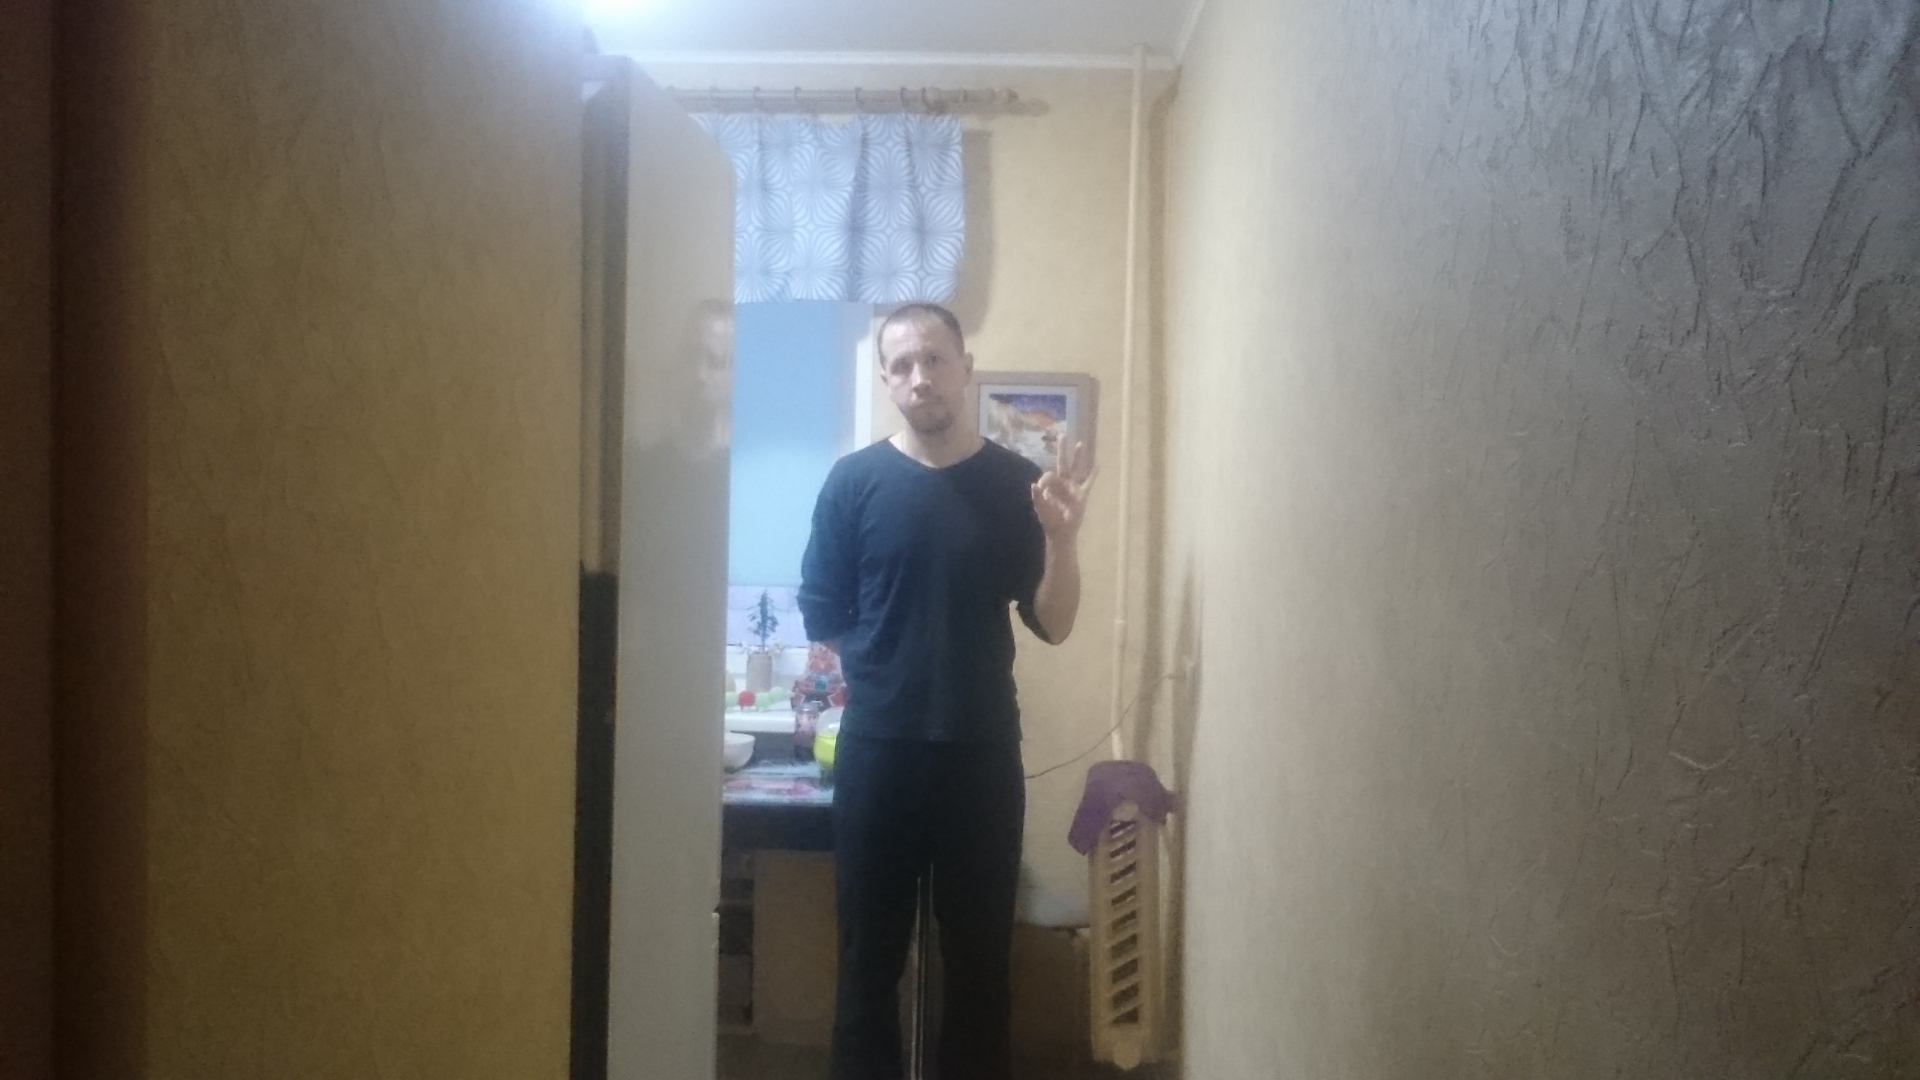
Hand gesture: ok